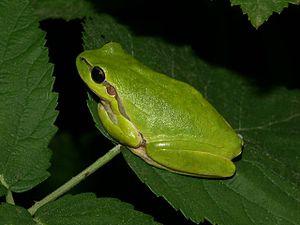
Hyla savignyi est une espèce d'amphibiens de la famille des Hylidae.